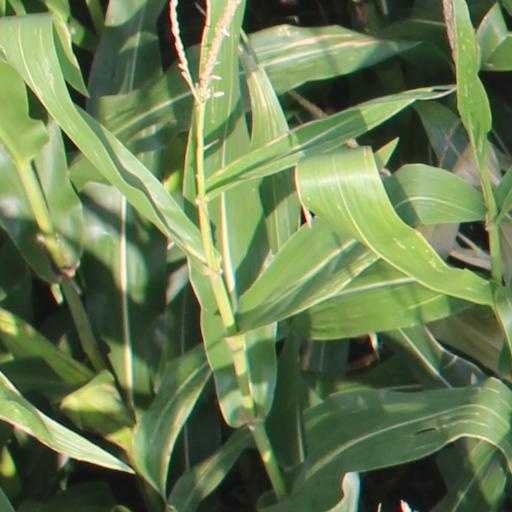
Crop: maize; corn